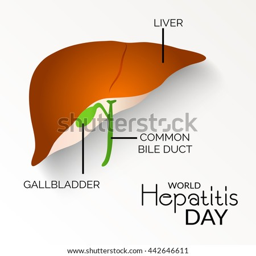
vector illustration of a liver for holiday .